Rosa Montero

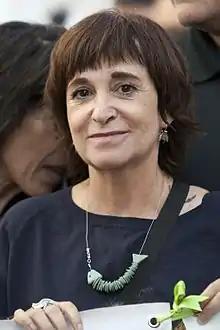
Rosa Montero at a demonstration against the "Toro de la Vega" tournament 2014

The daughter of a bullfighter and a housewife, Montero was born in Cuatro Caminos, a district of Madrid. The contraction of tuberculosis forced her to remain at home between the ages of five and nine, and she began reading and writing extensively during that time. She then entered the Beatriz Galindo Institute of Madrid, and at 17, she began her university studies in Madrid University's School of Philosophy and Arts ("Facultad de Filosofía y Letras"). The following year, she was admitted into the School of Journalism. During her university years, she participated in independent theatre groups.